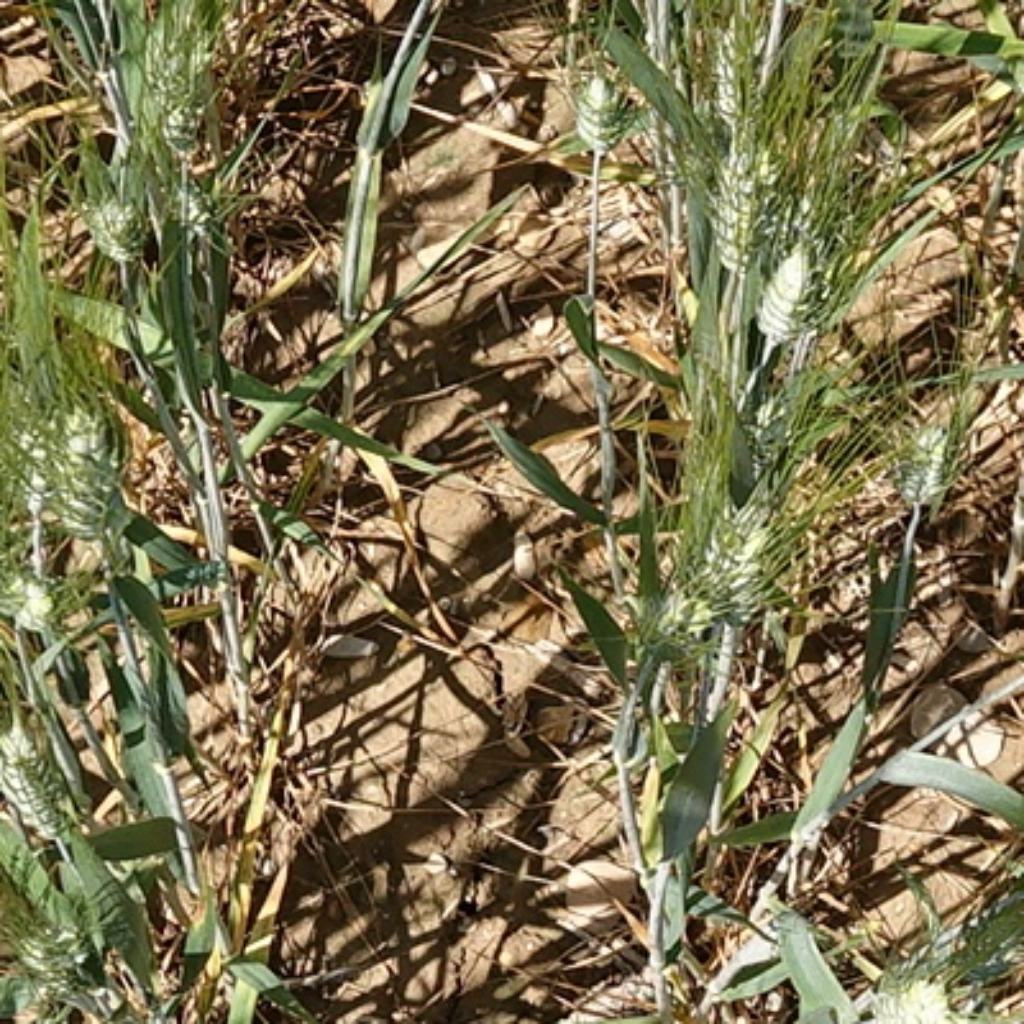
Country: France
Location: Gréoux
Wheat development stage: Filling